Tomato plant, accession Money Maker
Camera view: horizontal (90 deg, fisheye); turntable rotation: 210 degrees
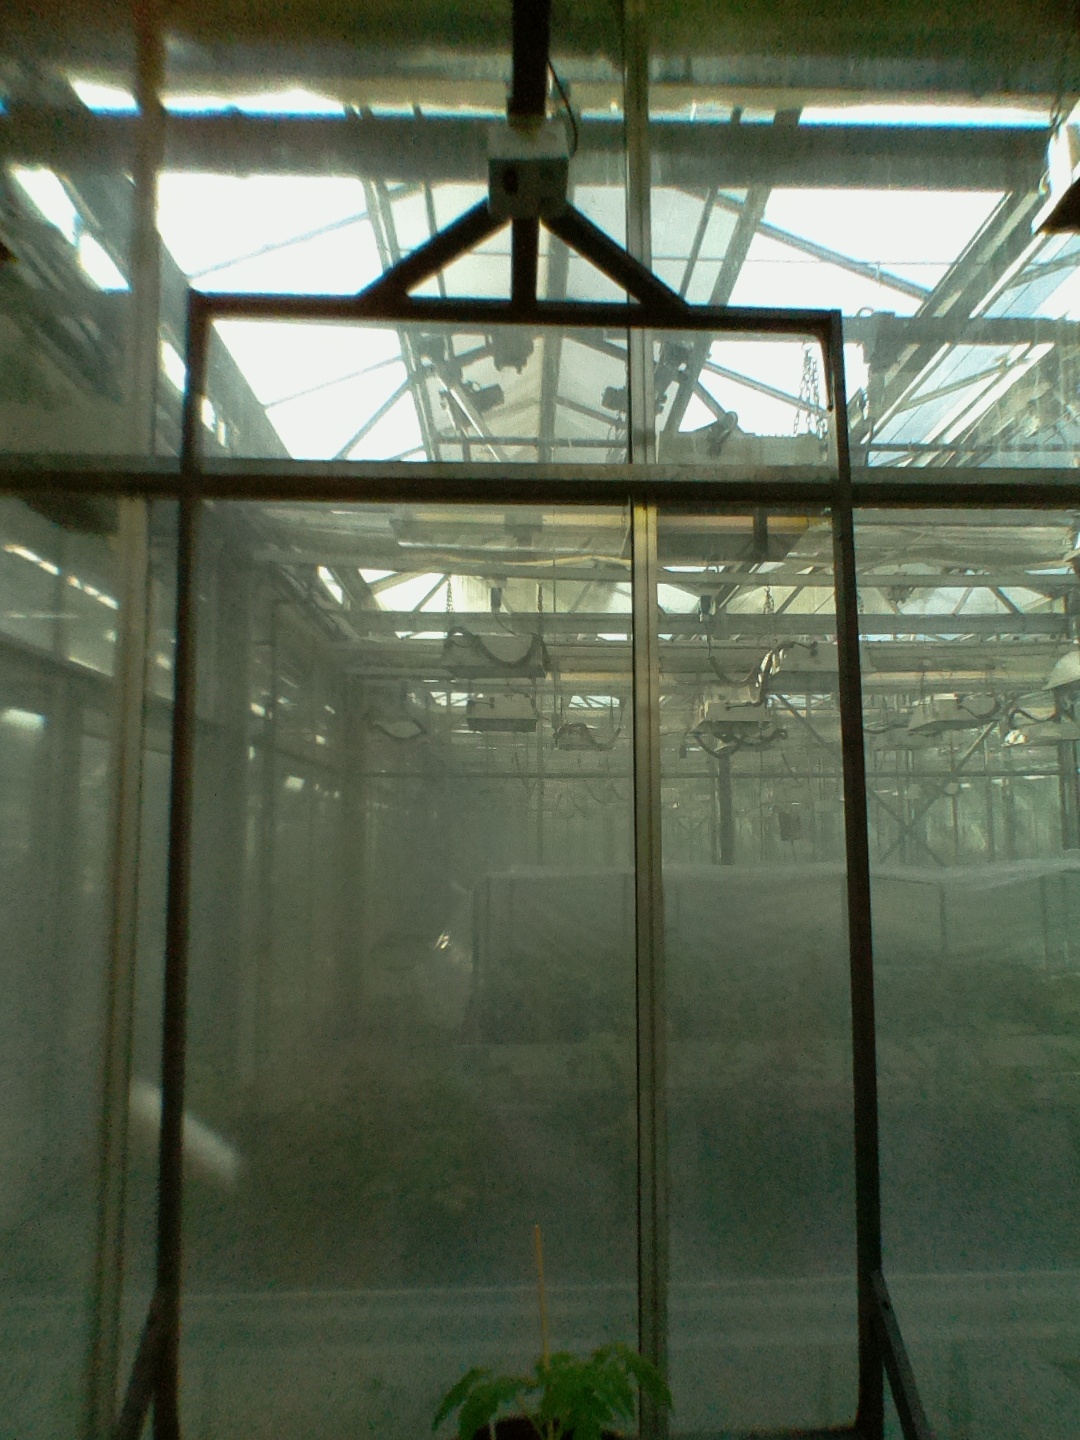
BBCH growth stage 13: 6 of true leaves visible